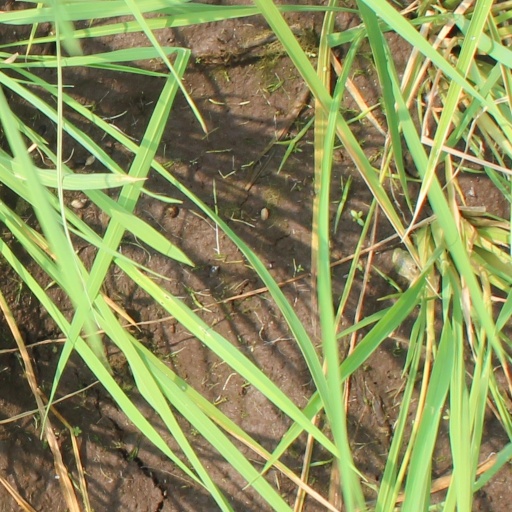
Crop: rice